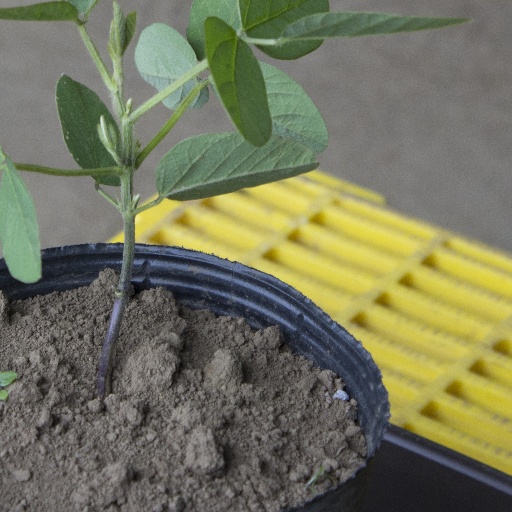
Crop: soybean